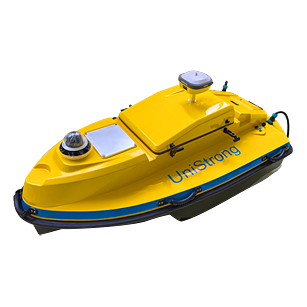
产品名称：无人船-UB158
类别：无人船
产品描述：合众思壮UB158无人船采用整体密封设计，船身周围安装有防撞条，防沉防撞耐腐蚀，体型设计空间优势显著，船体模块化，重量轻，载重大，智能化控制系统，自动姿态纠正，确保航行稳定高效；可根据任务需求搭载传感器应用于不同领域提供标准化的解决方案，代替人工作业，降低传统作业中的弊端及安全隐患，确保人员安全，提高工作效率。